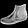
Label: Ankle boot